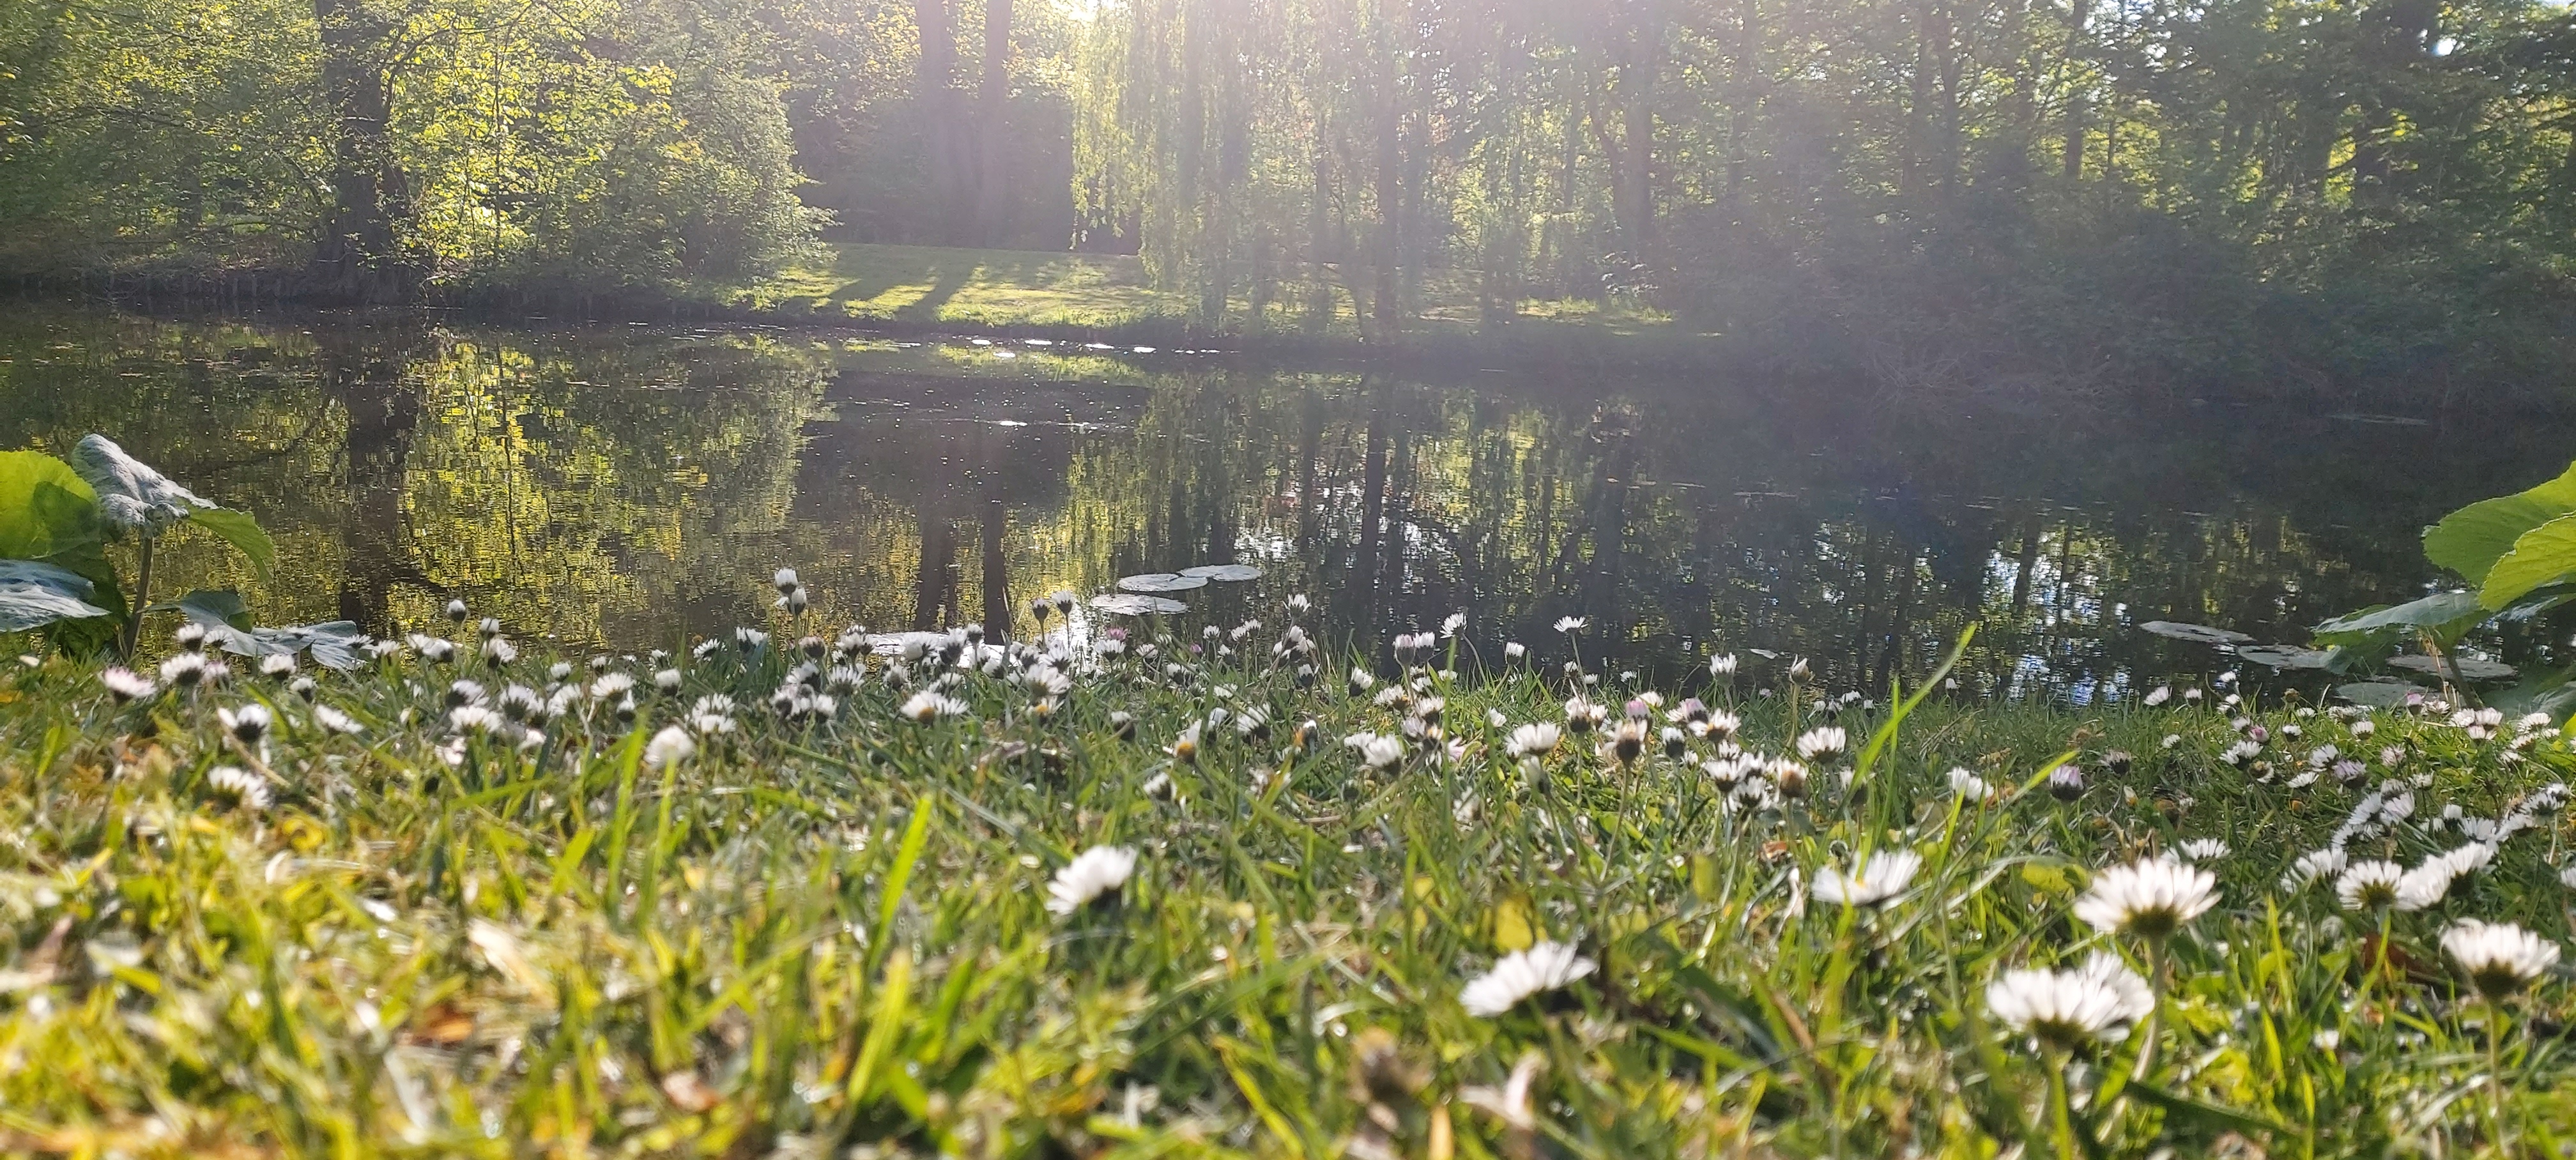
sunny, green, beautiful, flowers, white flowers, park, water pond, natural landscape, nature, vegetation, natural environment, nature reserve, grass, meadow, plant, spring, flower, biome, water, wildflower, sunlight, plant community, grass family, bank, tree, riparian forest, landscape, forest, wetland, pond, bog, reflection, water lily